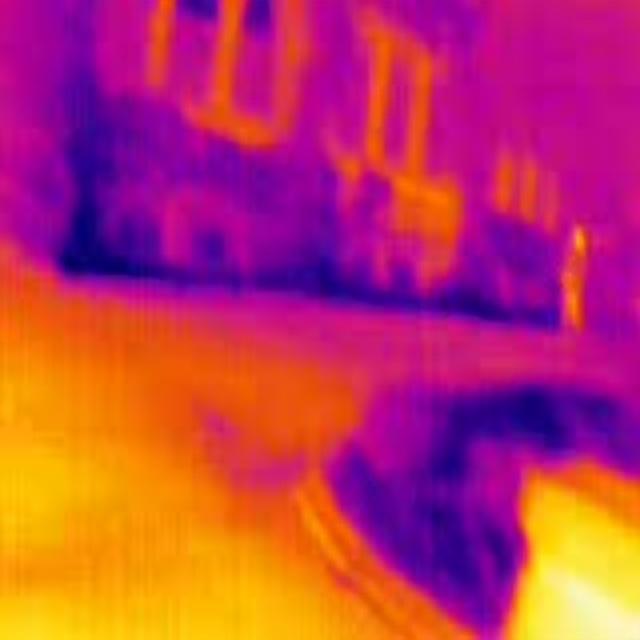
Detected objects:
label: person